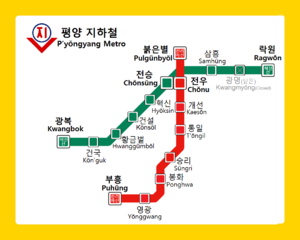
La carte de la metro de Pyongyang, Corée du Nord فارسی: نقشه مترو پیونگیانگ، کره شمالی